Echinodon

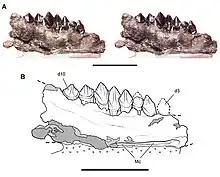
Left dentary of "Echinodon" NHMUK 48213 in medial view showing the anatomy of the tooth crowns

The bone is not preserved in "Echinodon", but its presence can be confirmed by the morphology of the anterior end of the known dentaries. Like in other heterodontosaurids, the predentary was only loosely articulated with the dentary in life, lacking lateral and ventral processes. The dentary was deep for a basal ornithischian, its height at mid-length being 30% of the total length. The bone tapers anteriorly along its length, although the margins are subparallel under the middle of the tooth row. A row of are present along the margin of the buccal emargination, as in the maxilla. The process is prominent, unlike other basal ornithischians, although the contact between the dentaries is V-shaped as in basal ornithischians. There were 11 teeth in the dentary, the first two of which were specialised compared to most ornithischians. While specialised anterior teeth were not discussed by Galton in 1978, and were considered absent by Norman and Barrett in 2002, Sereno described the first two of "Echinodon" as differing in size from following teeth in 2012. The first alveolus was extremely reduced, indicating a small peg-like first dentary tooth as in "Lycorhinus", and the second was significantly enlarged indicating a caniniform larger than the one in the maxilla. The regular dentary teeth were slightly taller than those of the maxilla and bore denticles along the top half of the crown instead of the top 25%. As in the maxilla, the crowns has a medial bulge, eight to ten denticles on either side of the tip, and symmetrical .